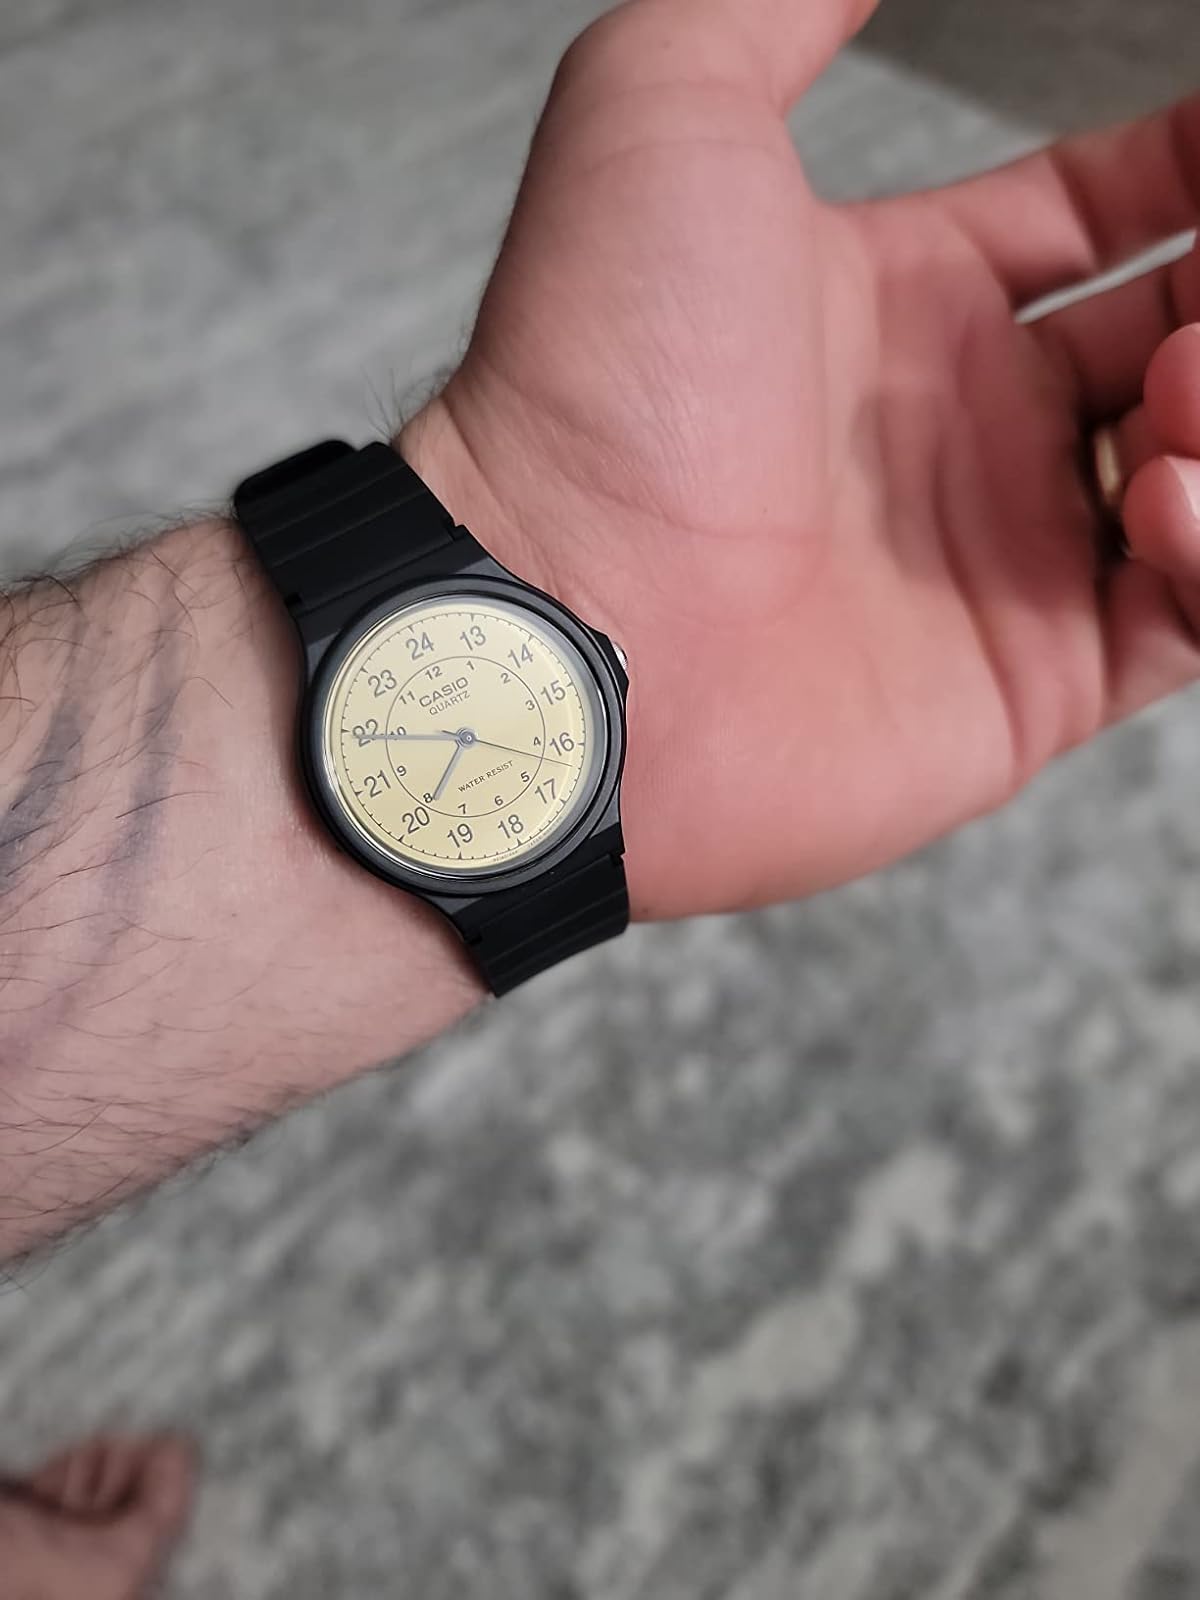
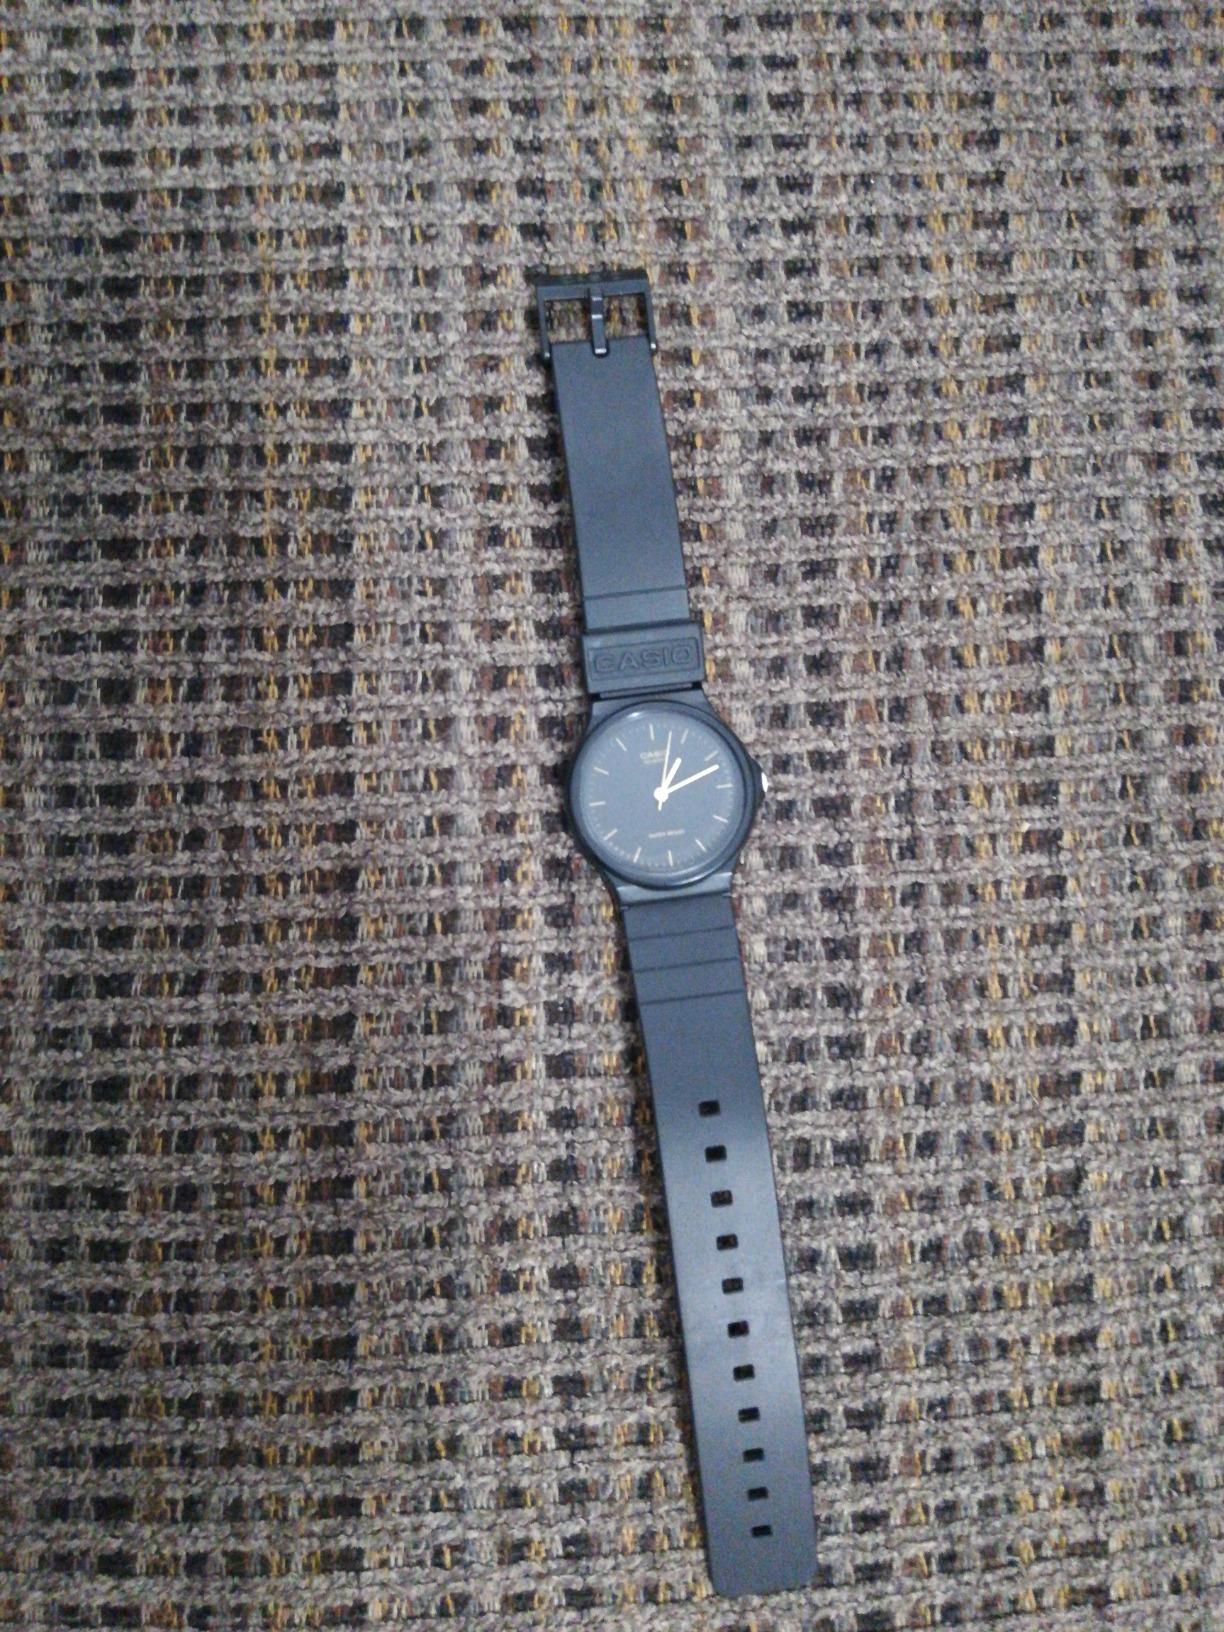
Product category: accessories_watch
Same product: no